Grover, North Carolina

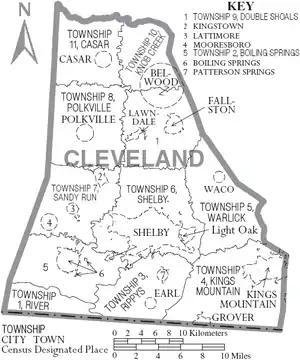
Map of Cleveland County, North Carolina With Municipal and Township Labels

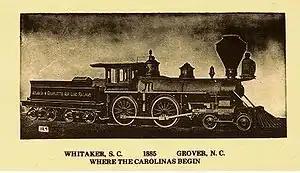
A train engine in Grover ready to spin on the turn-table circa 1885 - antique postcard

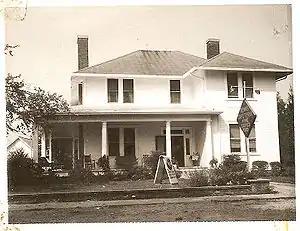
The famed Hambright (Hambrecht) family dynasty crown jewel mansion that welcomed people to Grover for 30 years from 1948 to 1978 is now The Inn of the Patriots, since 2008

This portion of history affected local matters. A German bachelor, Grover Cleveland, was ill at ease at first with all the comforts of the White House. "I must go to dinner," he wrote to a friend, "but I wish it was to eat a pickled herring, a Swiss cheese, and a chop at Louis' instead of the French stuff I shall find." He gained advance publicity and coverage as did the town of Grover. A portion of the original plan encompassed renaming the town after the President's first name to attain notice. In June 1886, this predicament would be fixed for Grover. President Cleveland married 21-year-old Frances Folsom; he was the only President ever married in the White House. This historic event and the ensuing honeymoon took on news attention. The name change of Grover's county took on epic proportions shortly after this event. The town, White House and county historically affected each other in an unpredicted manner. In 1887, Cleaveland County held a referendum and vote to change its name to the more popular spelling of, "Cleveland". The latest, mistaken report of this (verified July 2008) with a letter delivered by the US Postal Service, from the White House Historical Society to The Inn of the Patriots, 301 Cleveland Avenue, Grover Cleveland, NC 28073. No such town exists in America.